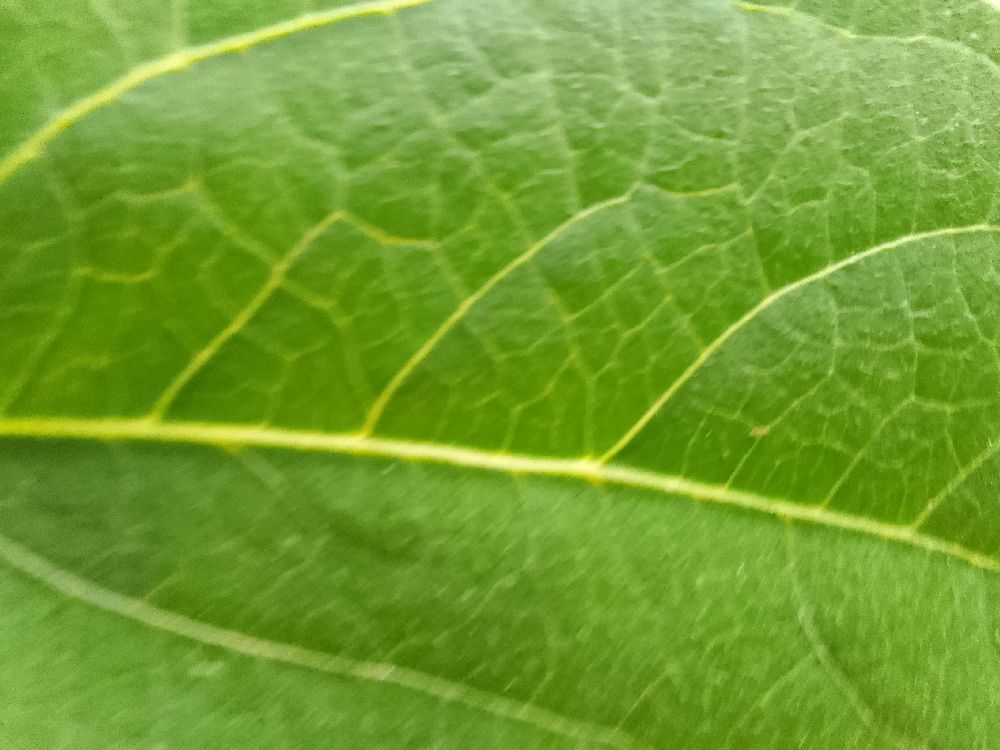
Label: healthy